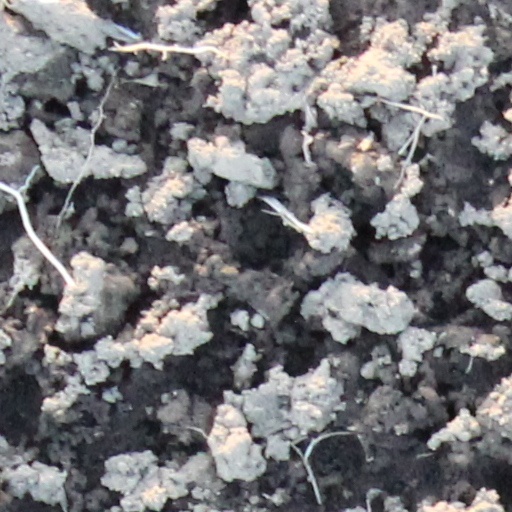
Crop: wheat